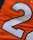
Number: 2